Il cielo in una stanza (song)

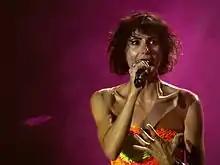
A cover of the song performed by Giorgia was featured on the soundtrack of 1999 Vanzina brothers film with the same title.

The song, in its original version performed by Mina, first appears in the 1960 film Appuntamento a Ischia, directed by Mario Mattoli. It then appears in the 1961 film "Girl with a Suitcase", directed by Valerio Zurlini, during a scene in which Romolo, performed by Riccardo Garrone, tries to kiss Aida (Claudia Cardinale).